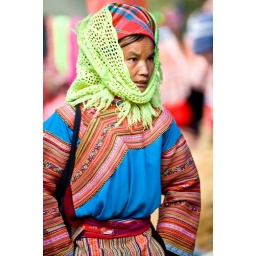
Woman from Flower Hmong hill tribe at Coc Ly market in northwest Vietnam